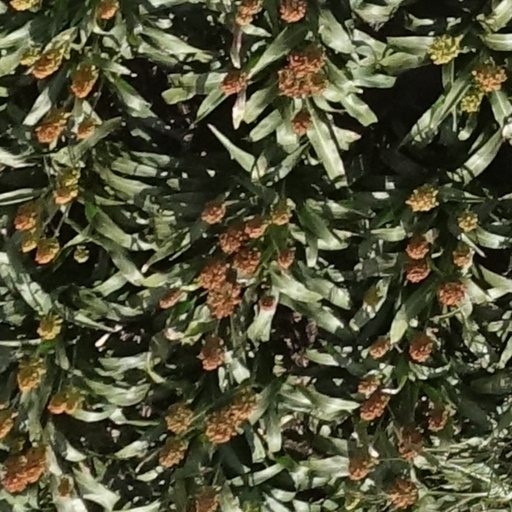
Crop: sorghum